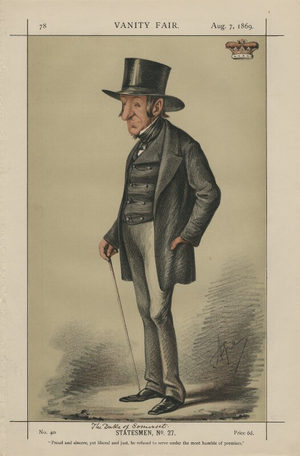
Edward Adolphus Seymour, 12ᵉ duc de Somerset, etc., KG, PC, titré lord Seymour jusqu'en 1855, était un aristocrate et un homme politique whig britannique, qui a occupé divers postes ministériels au milieu du XIXᵉ siècle, dont celui du premier lord de l'Amirauté.
Le secrétaire d'État à la Santé est le membre du cabinet chargé de diriger le département de la Santé.